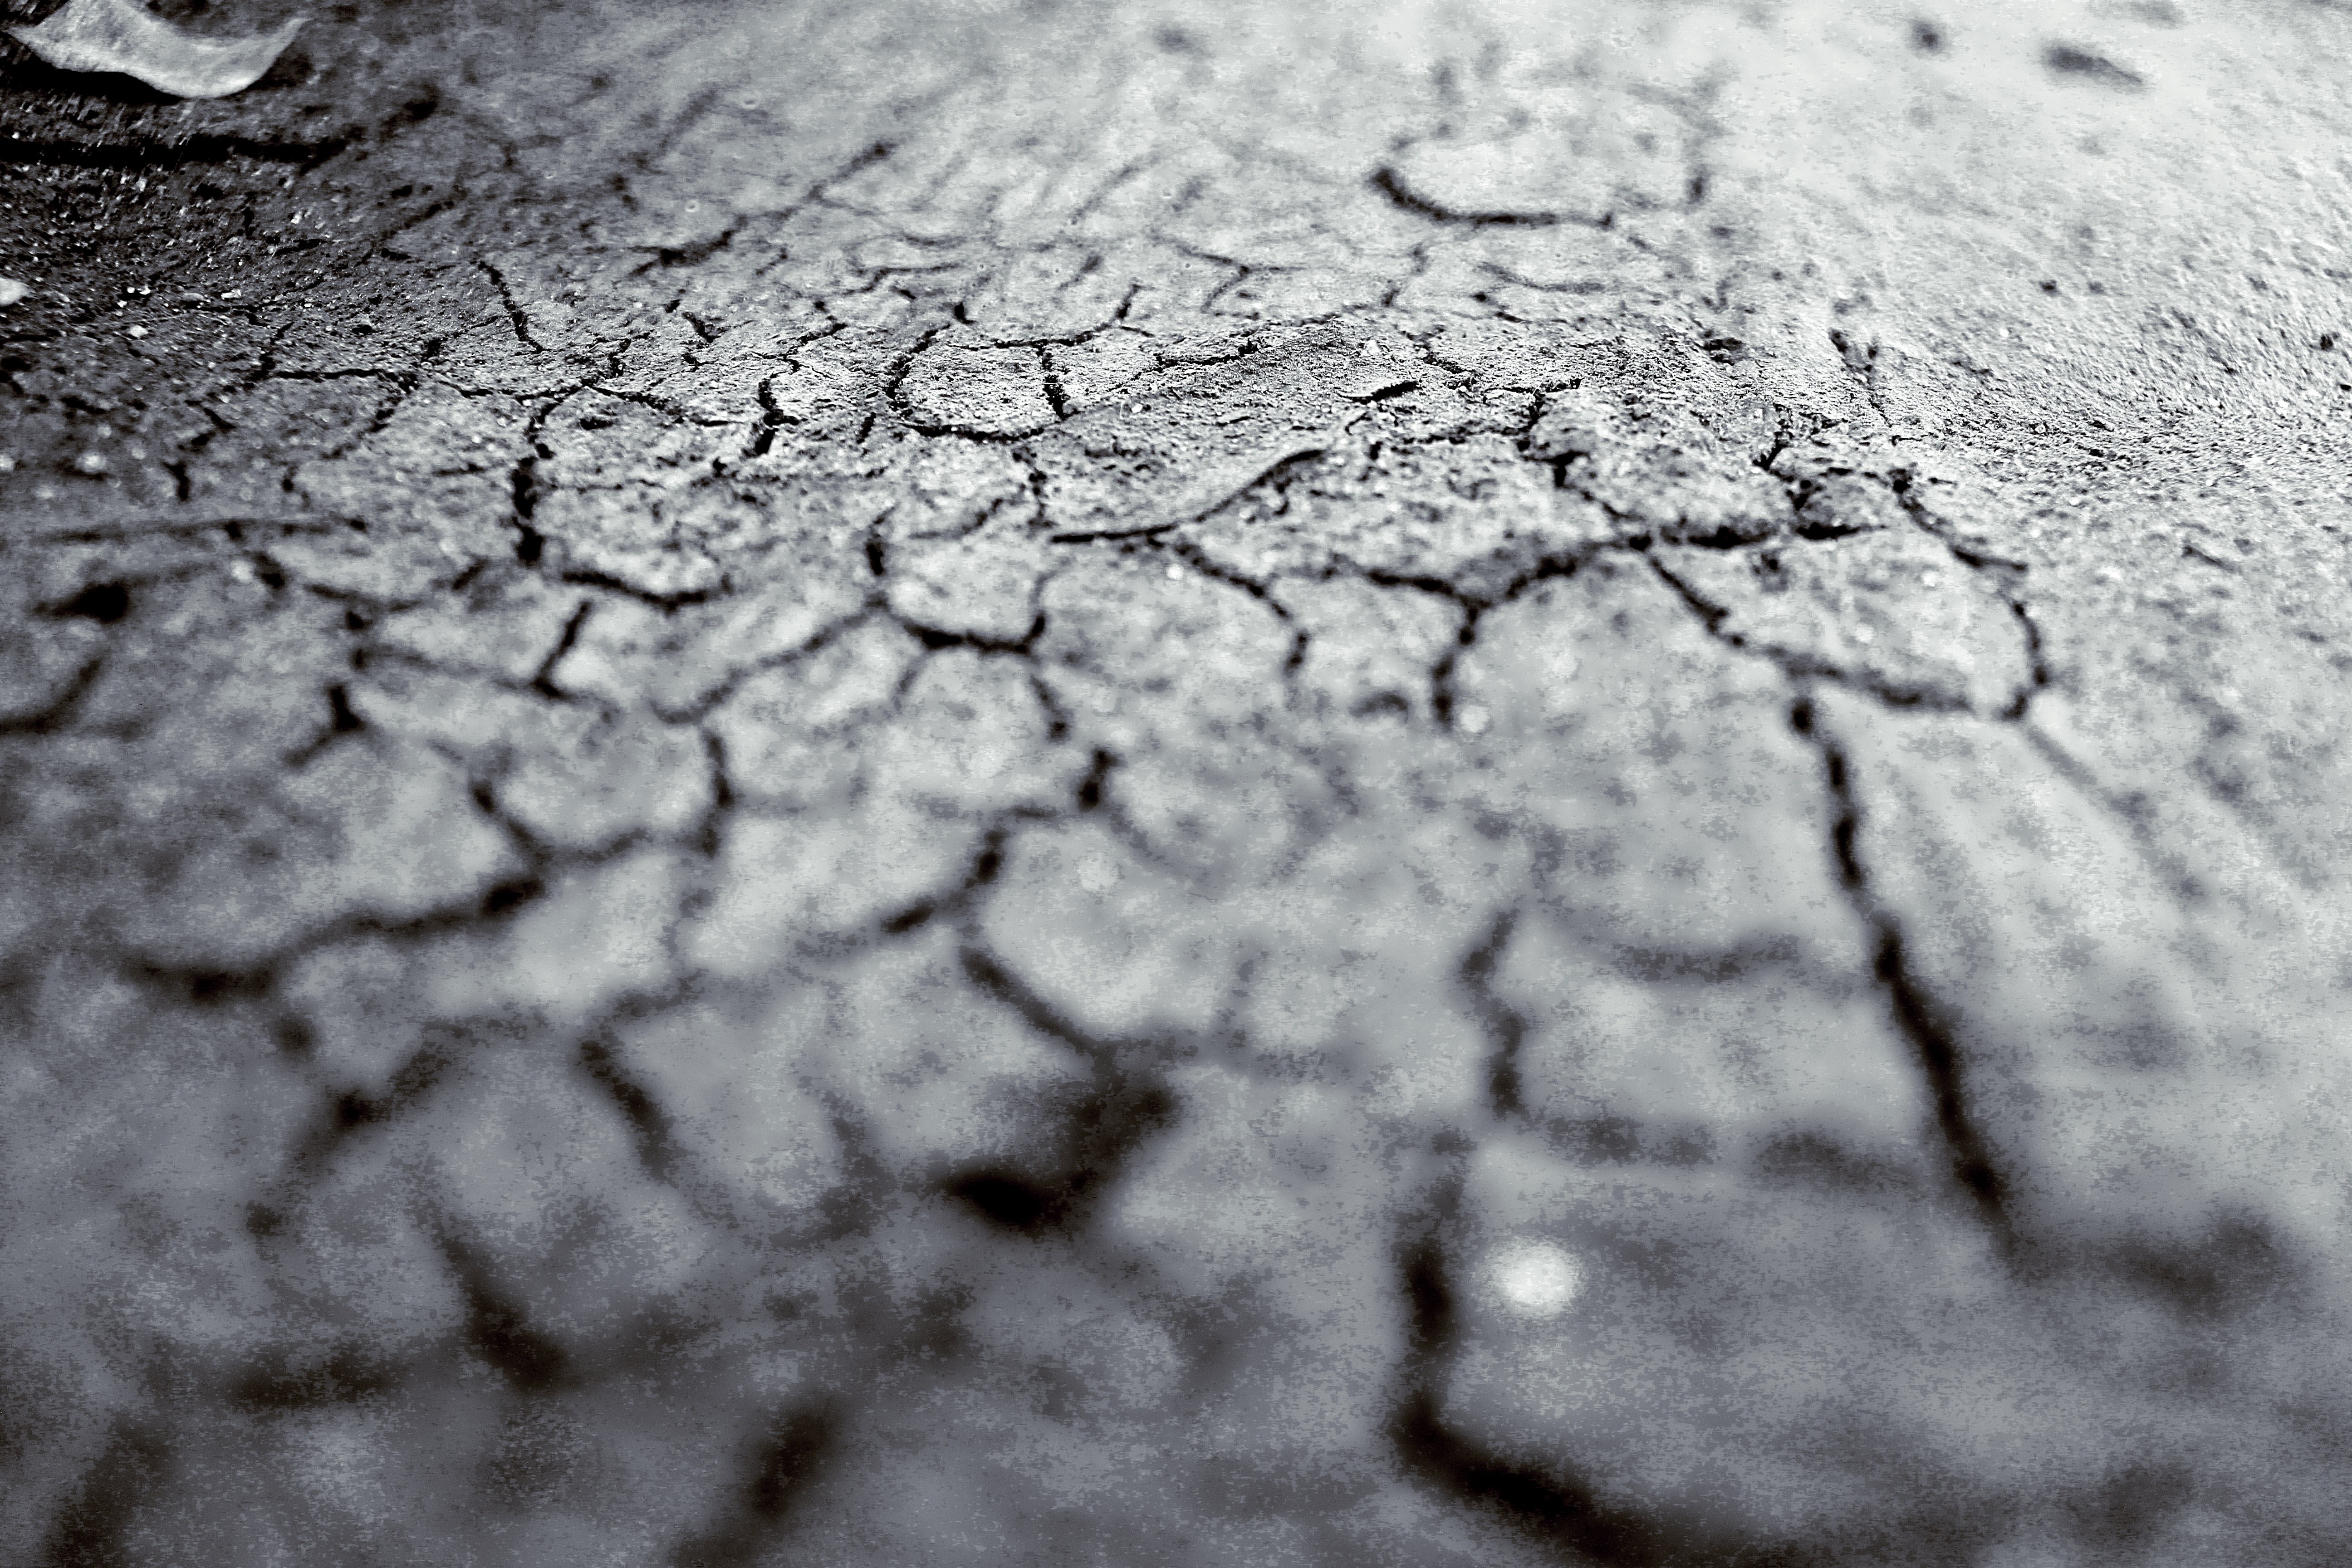
tree, branch, snow, winter, black and white, white, texture, leaf, view, asphalt, line, soil, monochrome, close up, freezing, road surface, monochrome photography, lack of water, the earth, shriveled, fissured clay